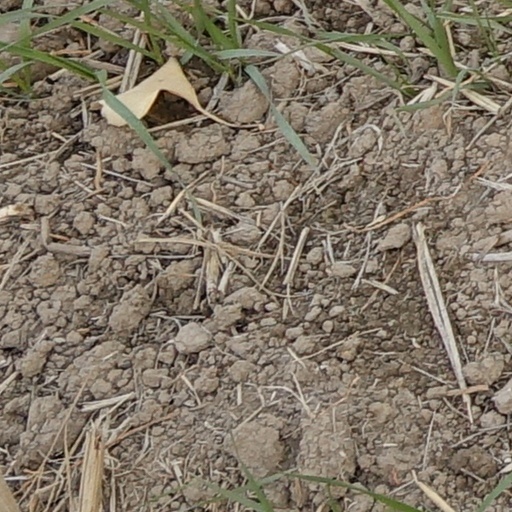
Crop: wheat